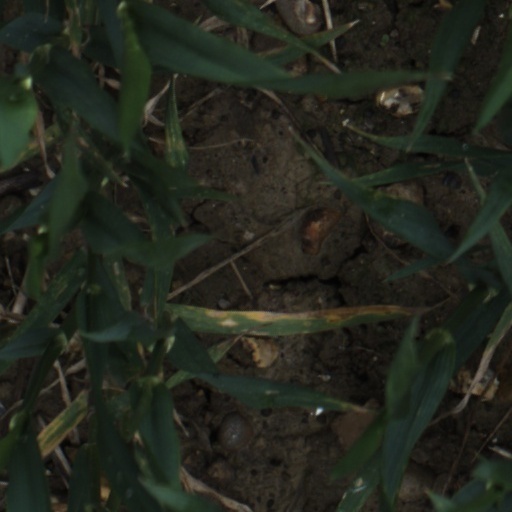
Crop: wheat